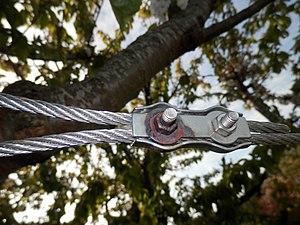
Serre-câble double supposé être en inox pour fixer un câble de tyrolienne également en inox. Au bout de 8 mois en extérieur, le boulon de gauche, qui n'était probablement pas en inox, rouille et la rouille se répand superficiellement autour. Le boulon de droite ne présente aucune trace de corrosion.
L'acier inoxydable, couramment appelé acier inox ou inox, est un acier avec plus de 10,5 % de chrome, dont la propriété est d'être peu sensible à la corrosion et de ne pas se dégrader en rouille.